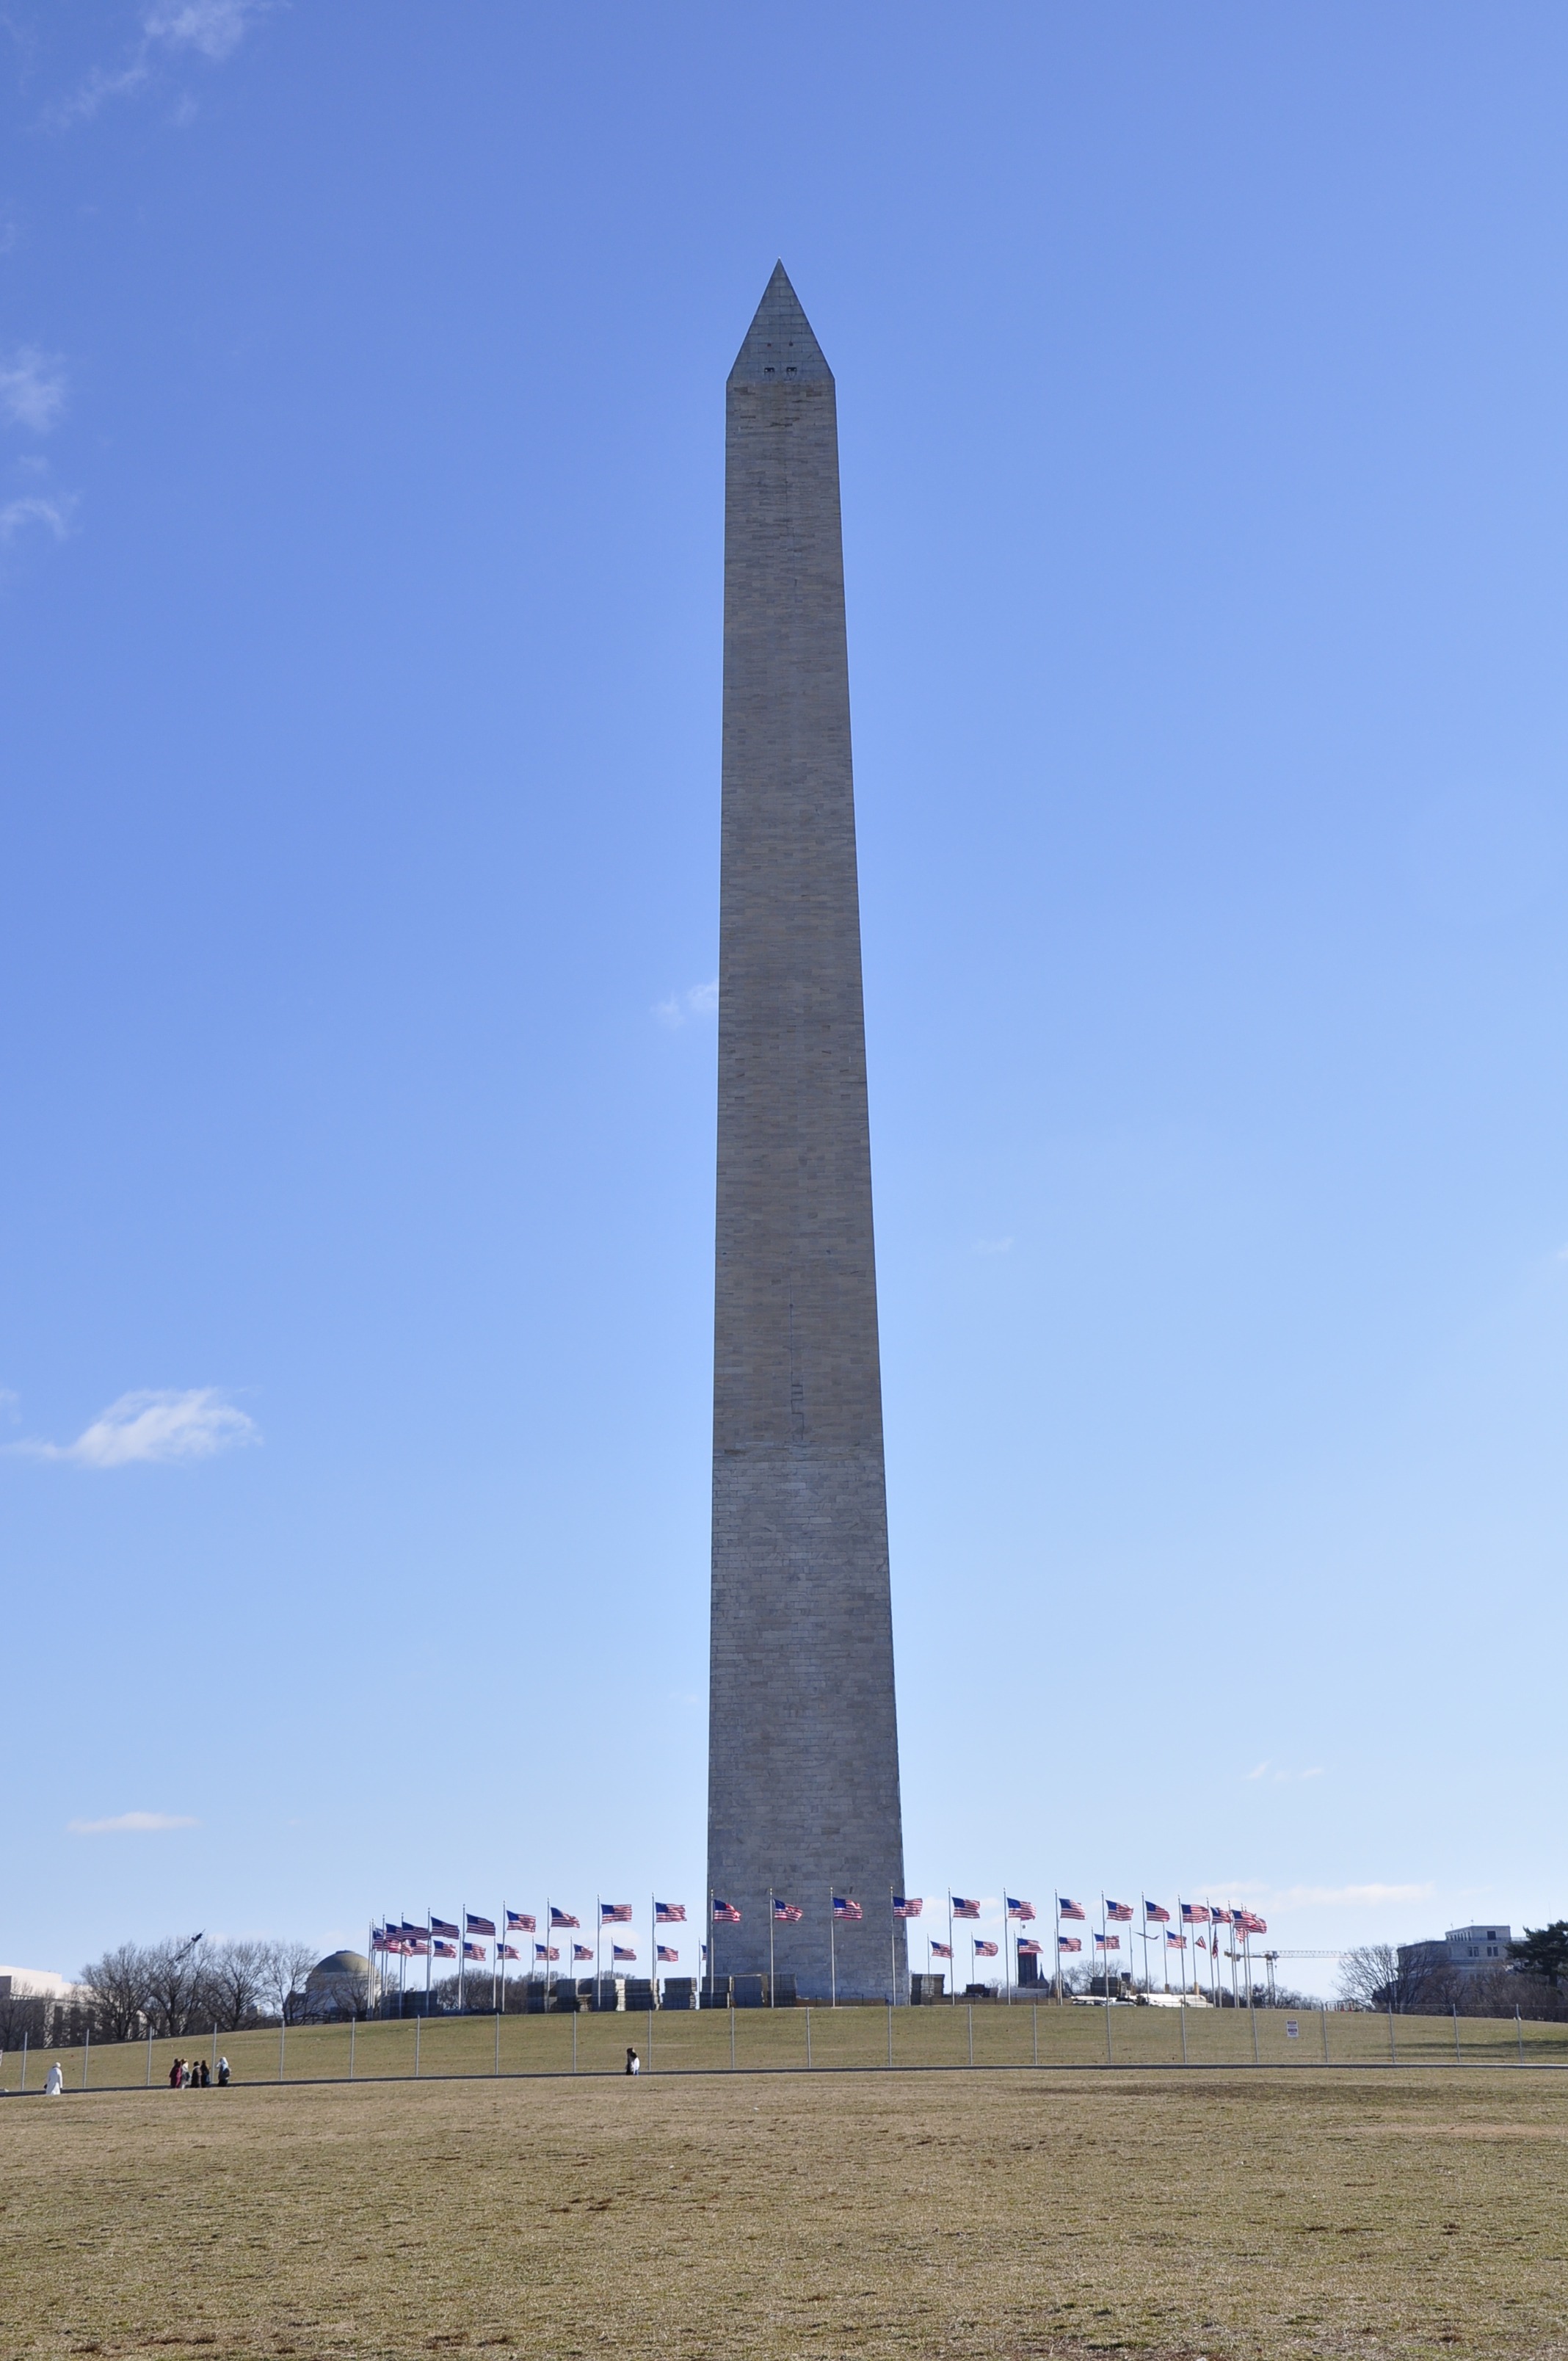
monument, tower, usa, landmark, washington, memorial, obelisk, monolith, washington dc